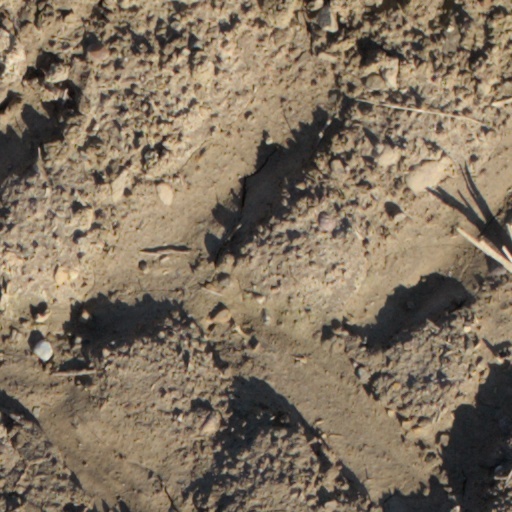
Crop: wheat